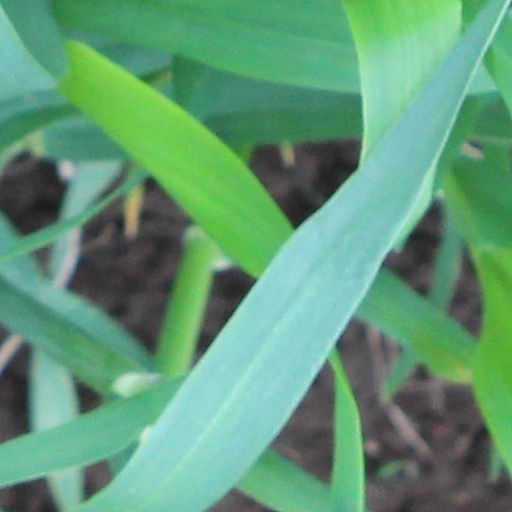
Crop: wheat